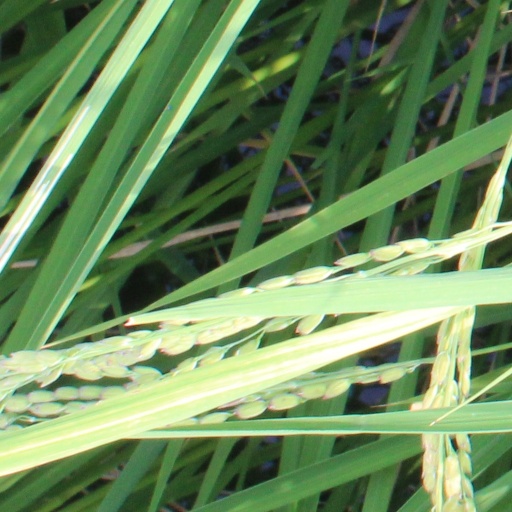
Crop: rice